Philadelphia Quakers (NHL)

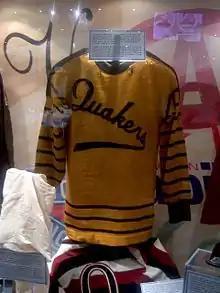
Quakers jersey in the Hockey Hall of Fame.

While the Senators came back for two years before moving to St. Louis, the Quakers franchise never iced a team again. At each of the next five season-opening NHL governors meetings, they announced that they were suspending operations for that season. They officially canceled the franchise on May 7, 1936, when a new arena in Pittsburgh was no longer evident. Pittsburgh would not see a new arena until 1961, when the Civic Arena was constructed. The NHL returned to Pittsburgh the same year it returned to Philadelphia with the arrival of the Penguins.